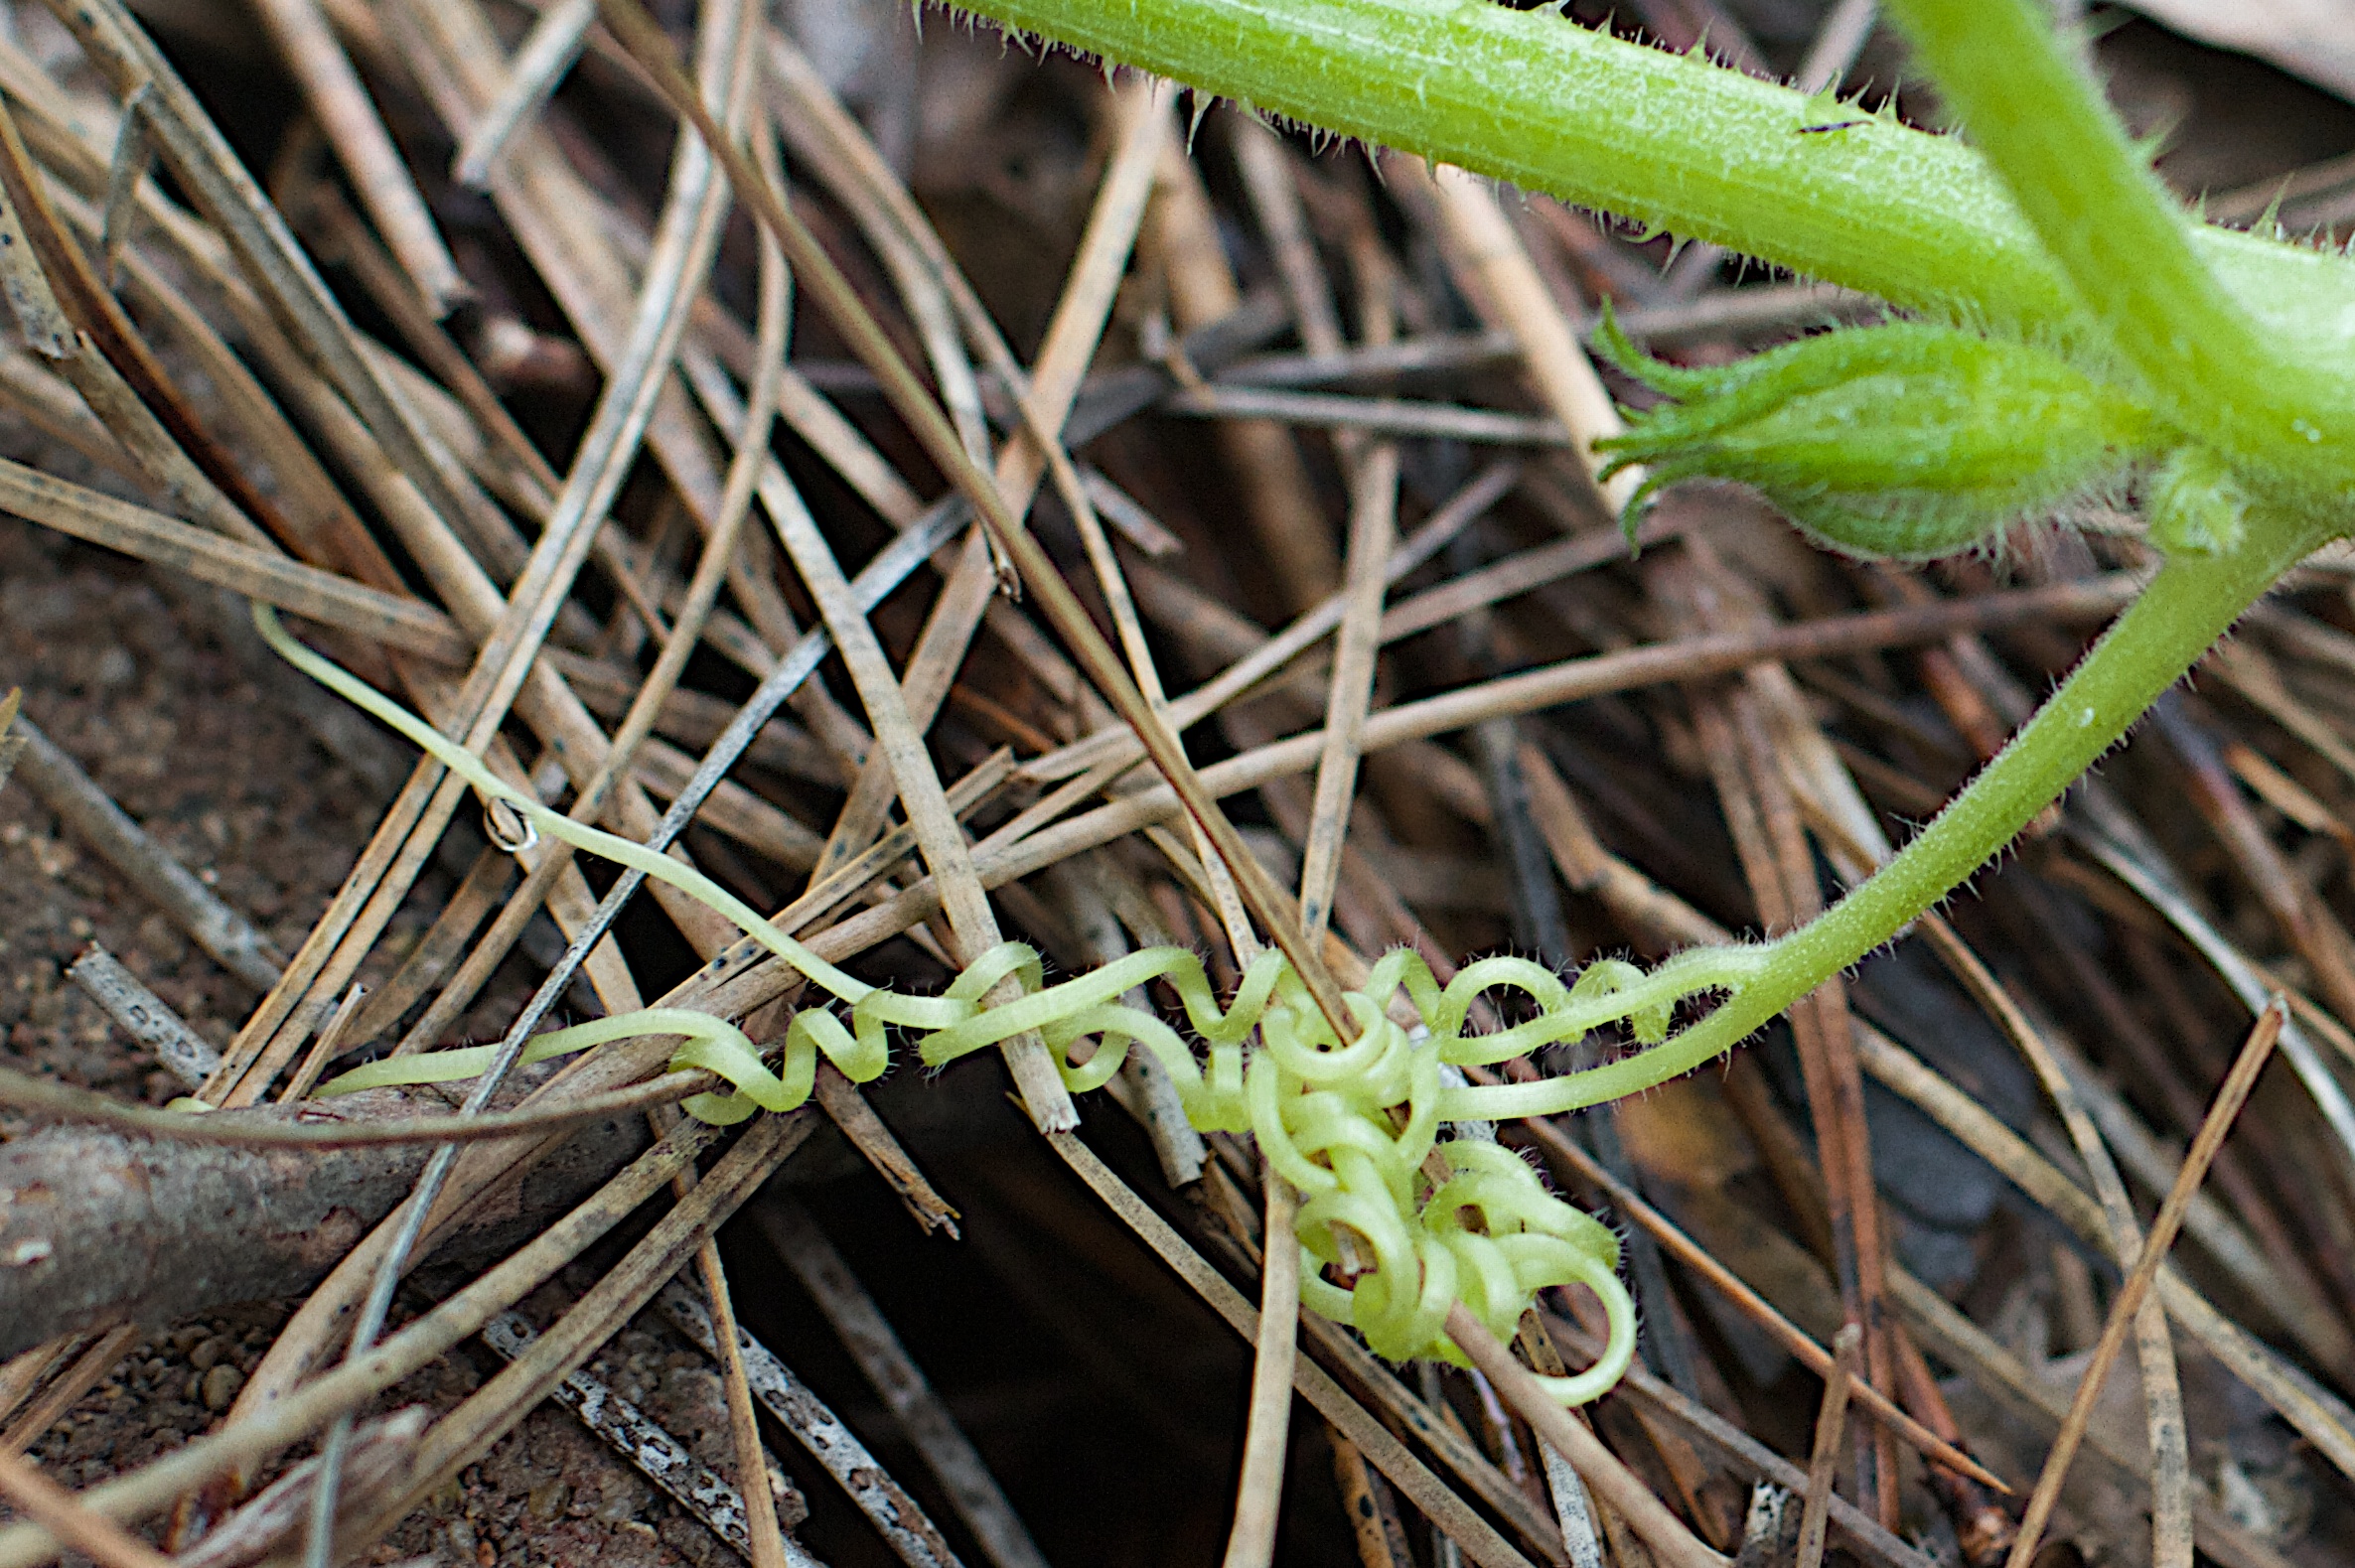
tree, grass, branch, plant, leaf, flower, green, herb, produce, soil, botany, flora, close up, macro photography, flowering plant, grass family, plant stem, land plant